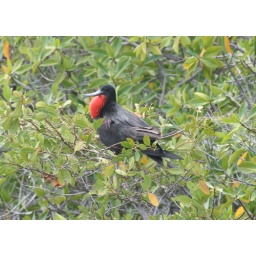
The male Magnificant Frigatebirds inflate their dramatic red pouches in order to attract mates. Elizabeth Bay, Isabela Island